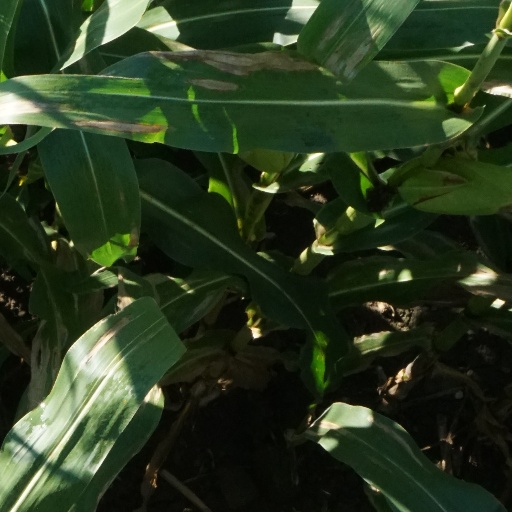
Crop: maize; corn